Question: What is sitting next to this person?
Tambaya: Me yake zaune kusa da mutumin?
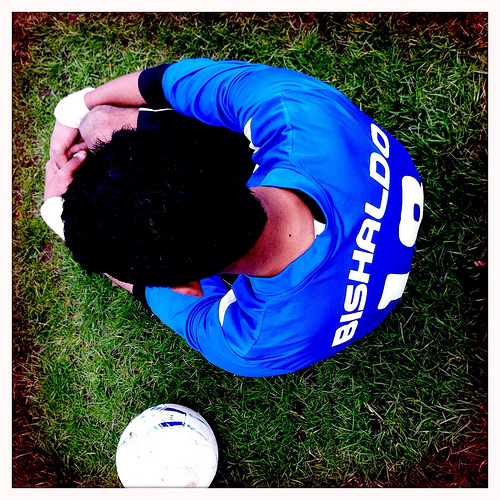
Answer: A soccer ball.
Amsa: Kwallo.